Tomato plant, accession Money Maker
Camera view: vertical (180 deg); turntable rotation: 330 degrees
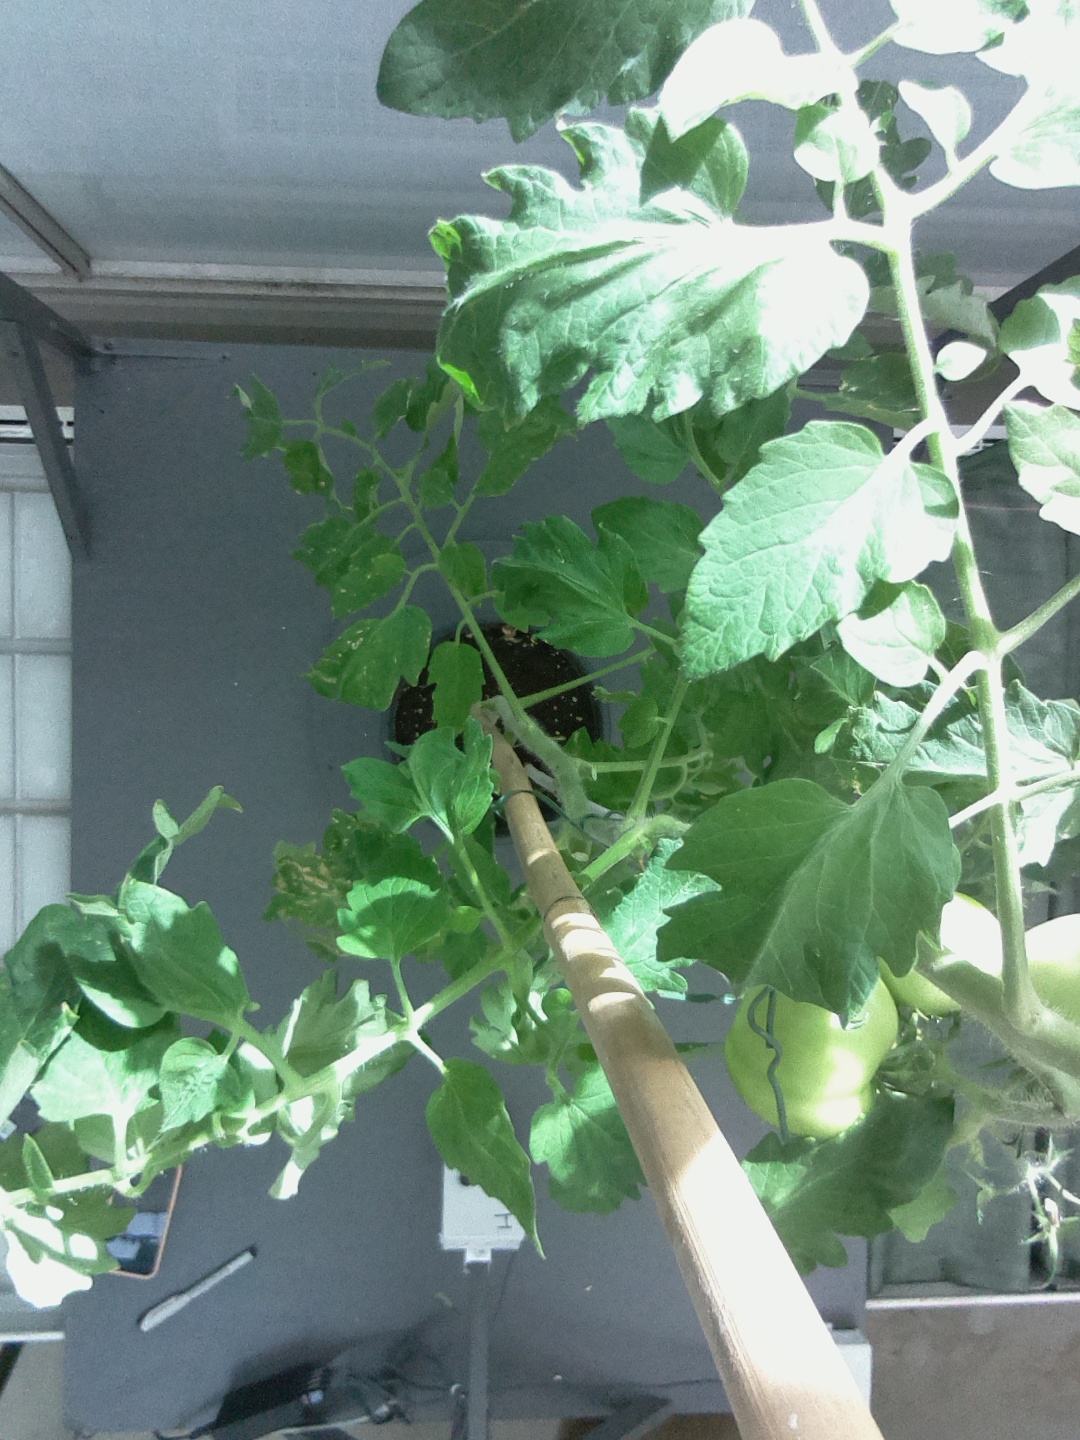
BBCH growth stage 75: 50%-60% of final fruit size